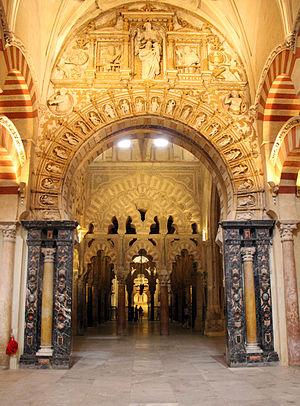
Mezquita
La Convivencia est un concept qui a été utilisé par les historiens de l'Espagne au XXᵉ siècle, mais a été très controversé comme anachronique puis abandonné par la plupart au XXIᵉ siècle, pour évoquer une période de l'histoire médiévale de la péninsule Ibérique pendant laquelle la coexistence entre musulmans, juifs et chrétiens se serait déroulée dans un état de relative paix confessionnelle et de tolérance religieuse, et durant laquelle les échanges culturels étaient nombreux.
La mosquée-cathédrale de Cordoue, également connue sous son ancien nom de grande mosquée de Cordoue et sous son nom ecclésiastique officiel de cathédrale Notre-Dame de l'Assomption, est un ancien temple romain qui devint église puis mosquée, et dans laquelle fut ensuite érigée une cathédrale. C'est un monument majeur de l'architecture islamique, témoin de la présence musulmane en Espagne du VIIIᵉ au XVᵉ siècle. Il s'agit du monument le plus accompli de l'art des Omeyyades de Cordoue. Convertie en église au XIIIᵉ siècle après la Reconquista par le roi Ferdinand III de Castille, elle est depuis lors la cathédrale du diocèse de Cordoue en Espagne.